Richard Campagna

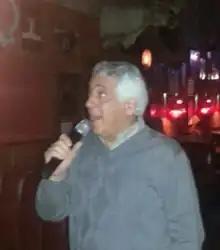
Campagna in 2014

Richard Vincent Campagna (born May 5, 1952) of Iowa City, Iowa is an American political figure who was the vice-presidential running mate of Michael Badnarik of the Libertarian Party in the 2004 U.S. presidential election.